Charles (Jean-Marie) Lucas

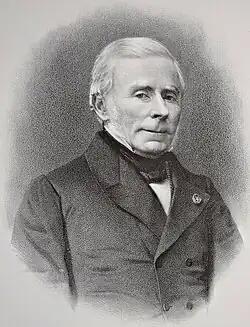
Charles Lucas

Charles (Jean-Marie) Lucas, born in Saint-Brieuc, on 9 May 1803, died in Paris on 20 December 1889) was a French prison reformer.